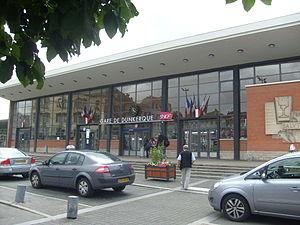
Gare de dunkerque
La gare de Dunkerque est une gare ferroviaire française de la ligne d'Arras à Dunkerque-Locale, située sur le territoire de la commune de Dunkerque, dans le département du Nord, en région Hauts-de-France.
Dunkerque est une commune française, sous-préfecture du département du Nord.